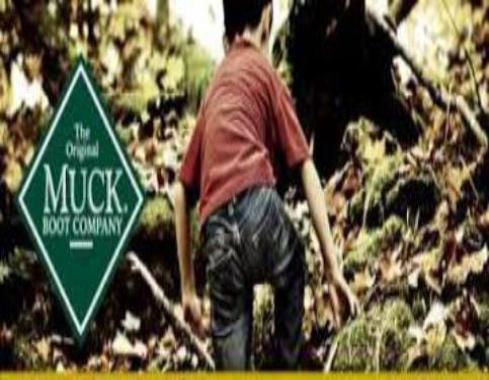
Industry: Clothes